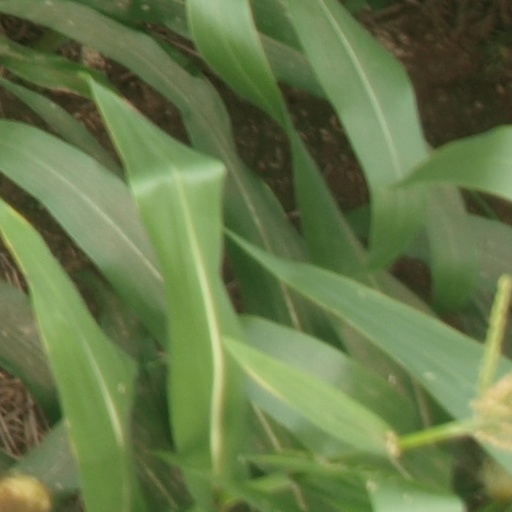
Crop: maize; corn